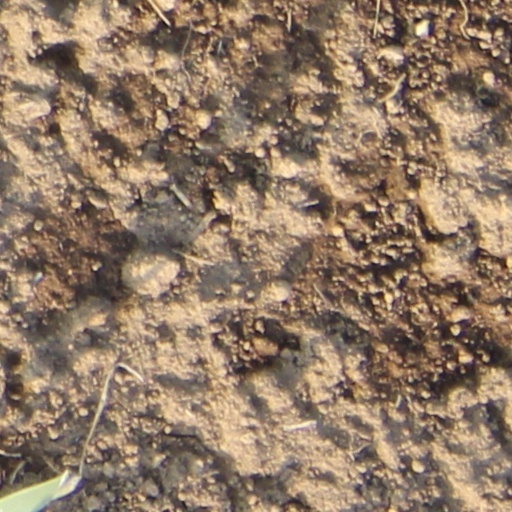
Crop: wheat